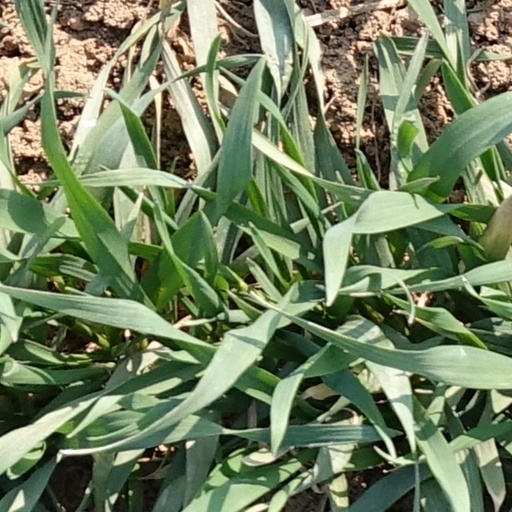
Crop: wheat